Walk Like a Dragon

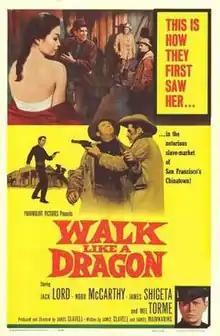
Theatrical release poster

Walk Like a Dragon is a 1960 American Western film directed by James Clavell, written by James Clavell and Daniel Mainwaring, and starring Jack Lord, Nobu McCarthy, James Shigeta, Mel Tormé, Josephine Hutchinson, Rodolfo Acosta and Benson Fong. It was released on June 1, 1960, by Paramount Pictures.